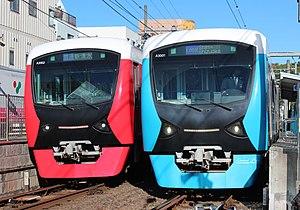
La Shizuoka Railway Co., Ltd., également appelée Shizutetsu, est une compagnie de transport de passagers qui exploite une ligne de chemin de fer ainsi qu'un téléphérique à Shizuoka, au Japon.
La ligne Shizuoka-Shimizu est une ligne ferroviaire de la compagnie Shizuoka Railway située à Shizuoka au Japon. Elle relie la gare de Shin-Shizuoka à celle de Shin-Shimizu.